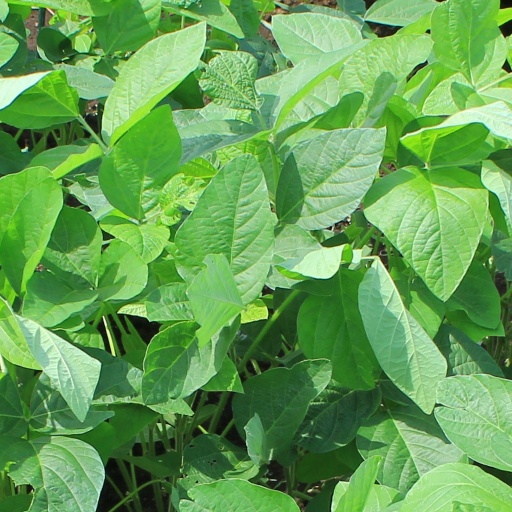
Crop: soybean